Wick, Caithness

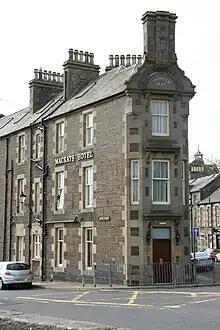
Ebenezer Place, Wick

The Old Pulteney Distillery is an aging malt whisky production facility in Pulteneytown. The distillery has a visitor centre in Huddart Street, and produces the Old Pulteney Single Malt whisky at a number of ages. Its 21-year-old single malt was named World Whisky of the Year by leading expert Jim Murray in his 2012 Whisky Bible.